Medical textiles

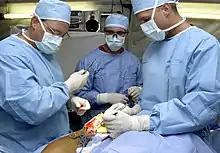
Surgeons wearing medical gowns

Polylactic acid, also called PLA, is a biodegradable, biosorbable or bioabsorbable polymer used in producing many type of implants such as naturally dissolving stents. Polyglycolide or polyglycolic acid, also called PGA, is a biodegradable and thermoplastic polymer. PGA suture is categorized as an absorbable synthetic braided multifilament.